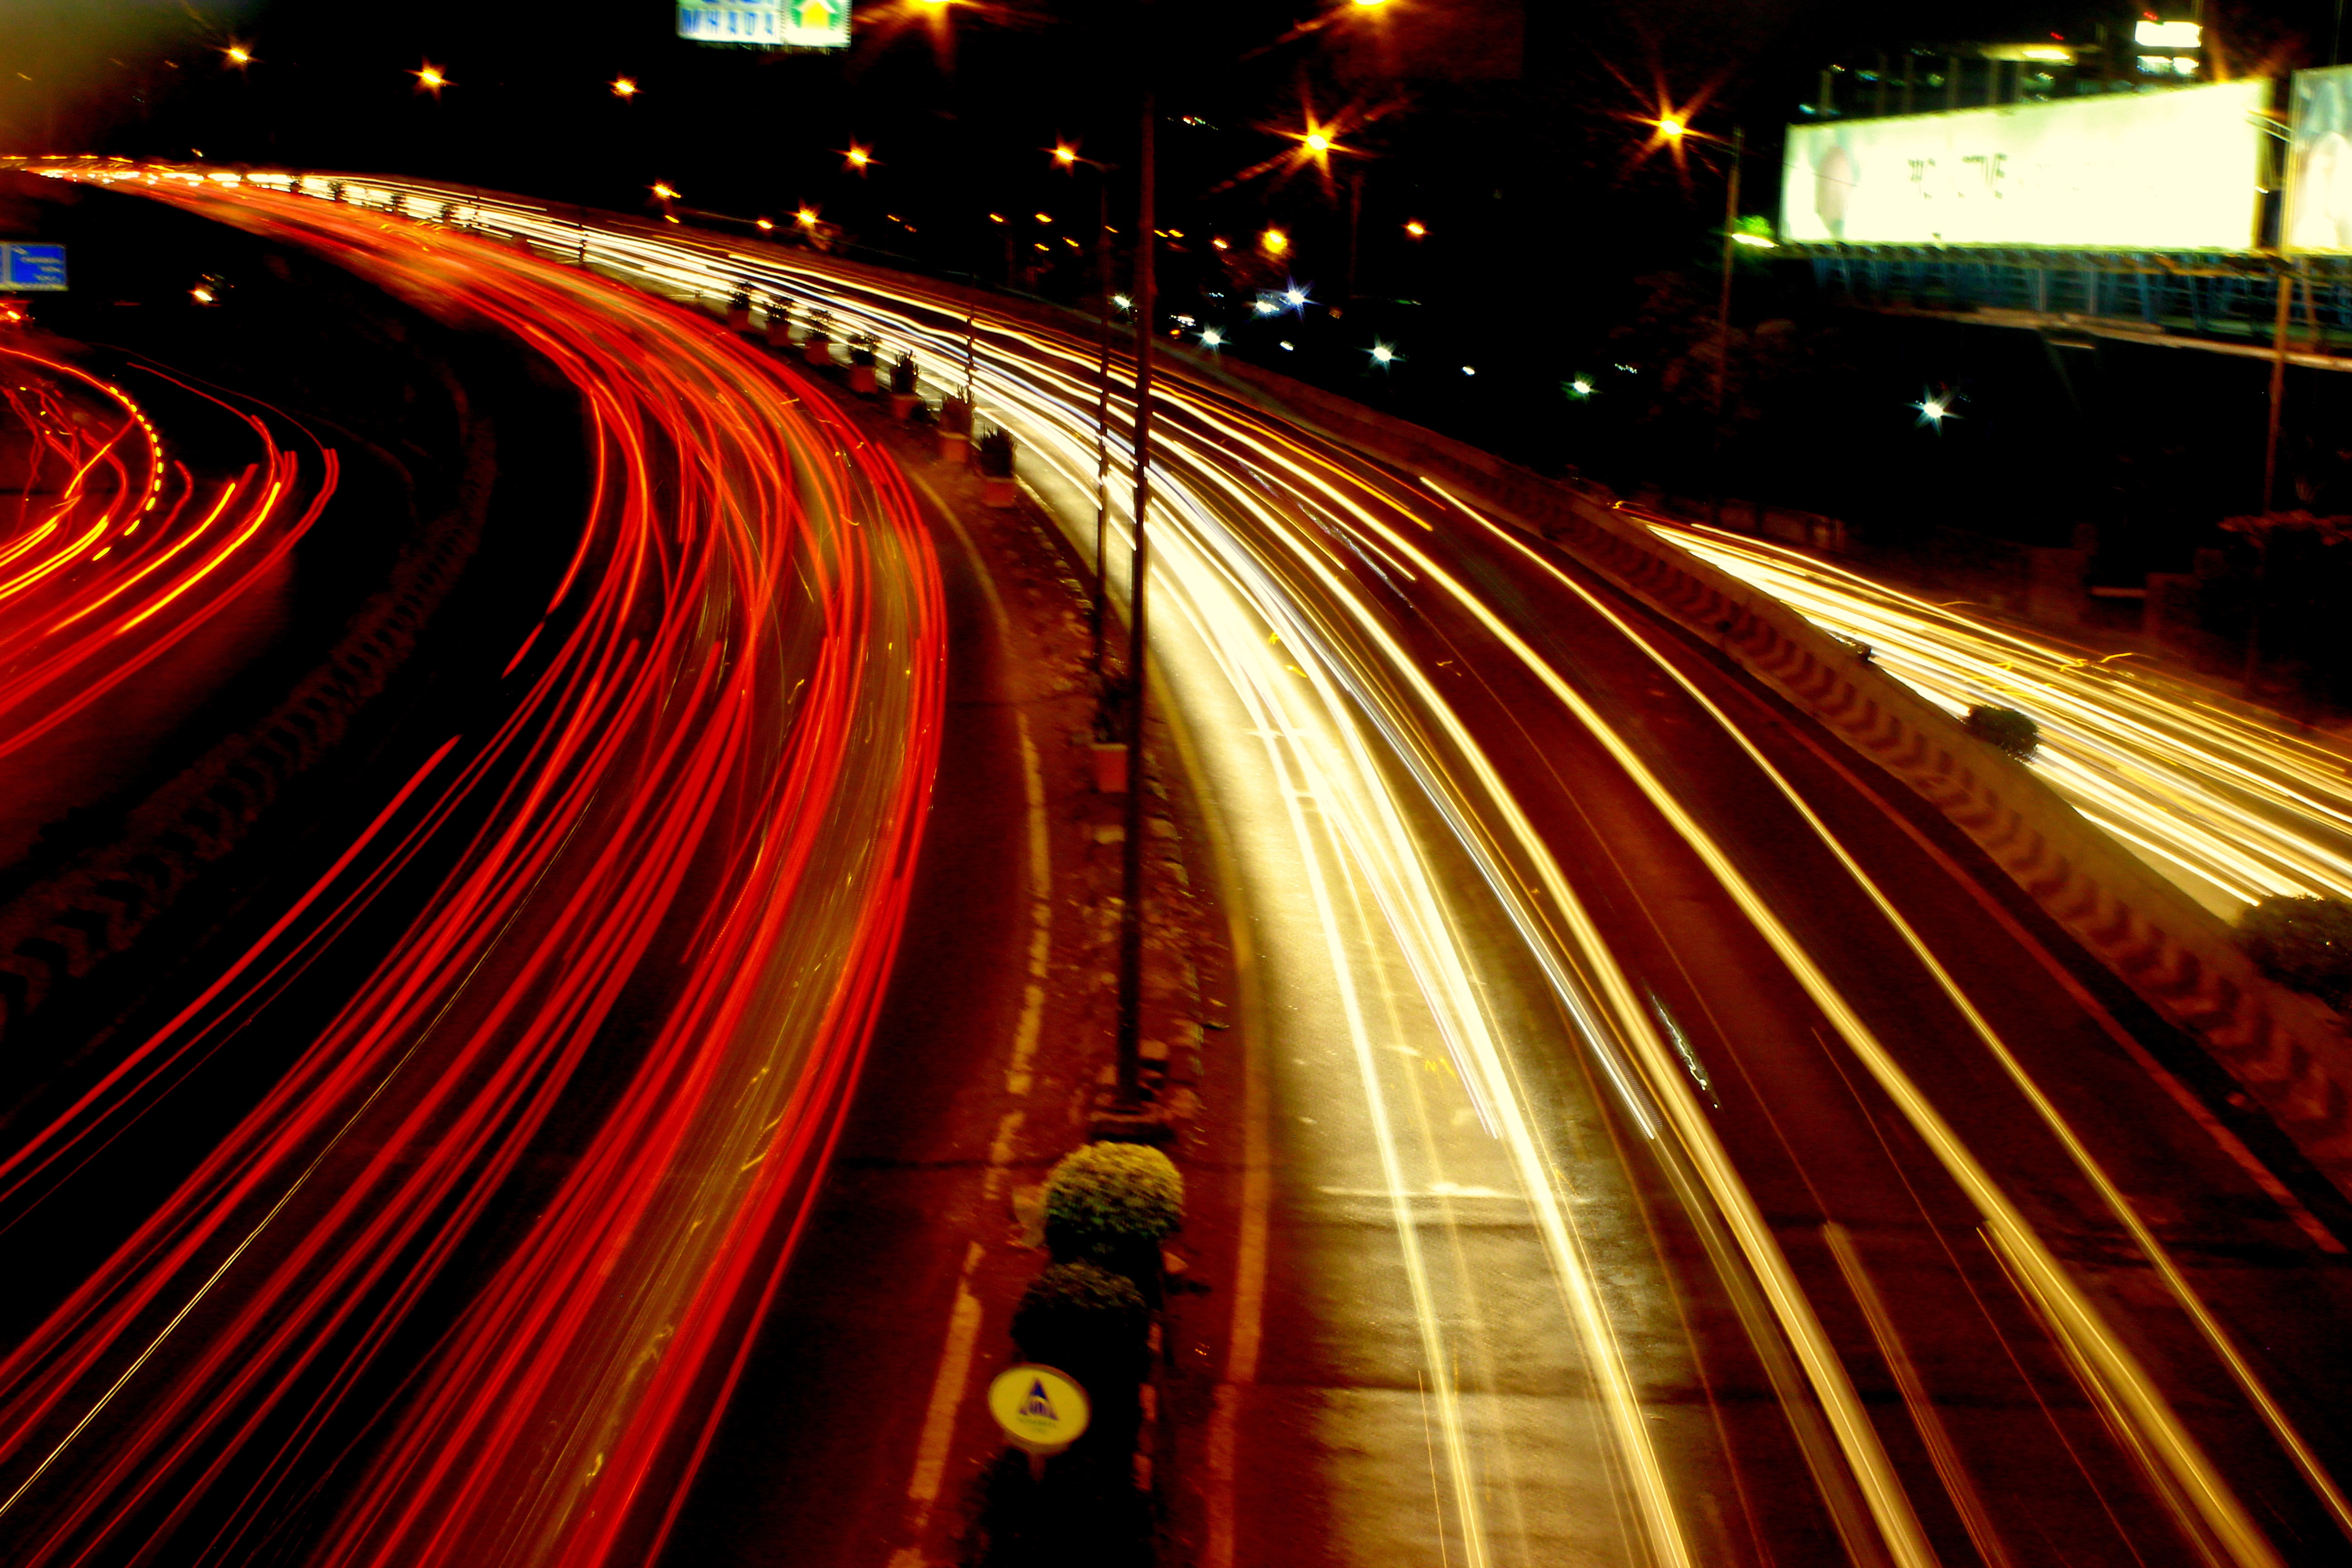
light, road, traffic, street, night, highway, transportation, evening, darkness, speed, lane, long exposure, lights, infrastructure, cars, india, rear lights, front lights